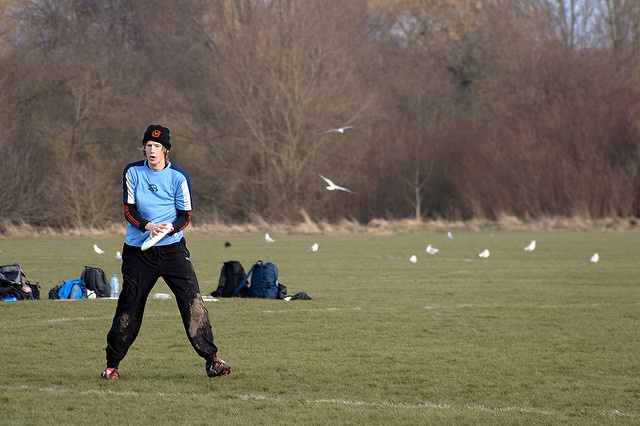
there is a man on the field playing with a frisbee
Man with flying disc on grassy playing field.
A man is holding a Frisbee near many bags and birds.
a lady standing in a field with a bunch of birds flying around.
A person standing and some birds in a field.